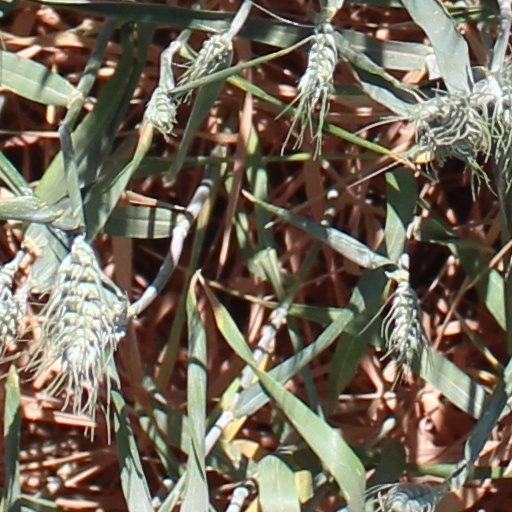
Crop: wheat